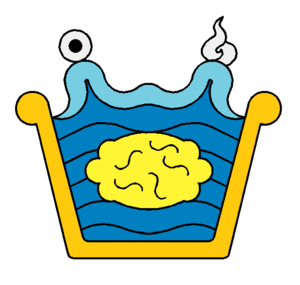
Tequixquiac est l'une de 125 municipalités de l'État de Mexico au Mexique.